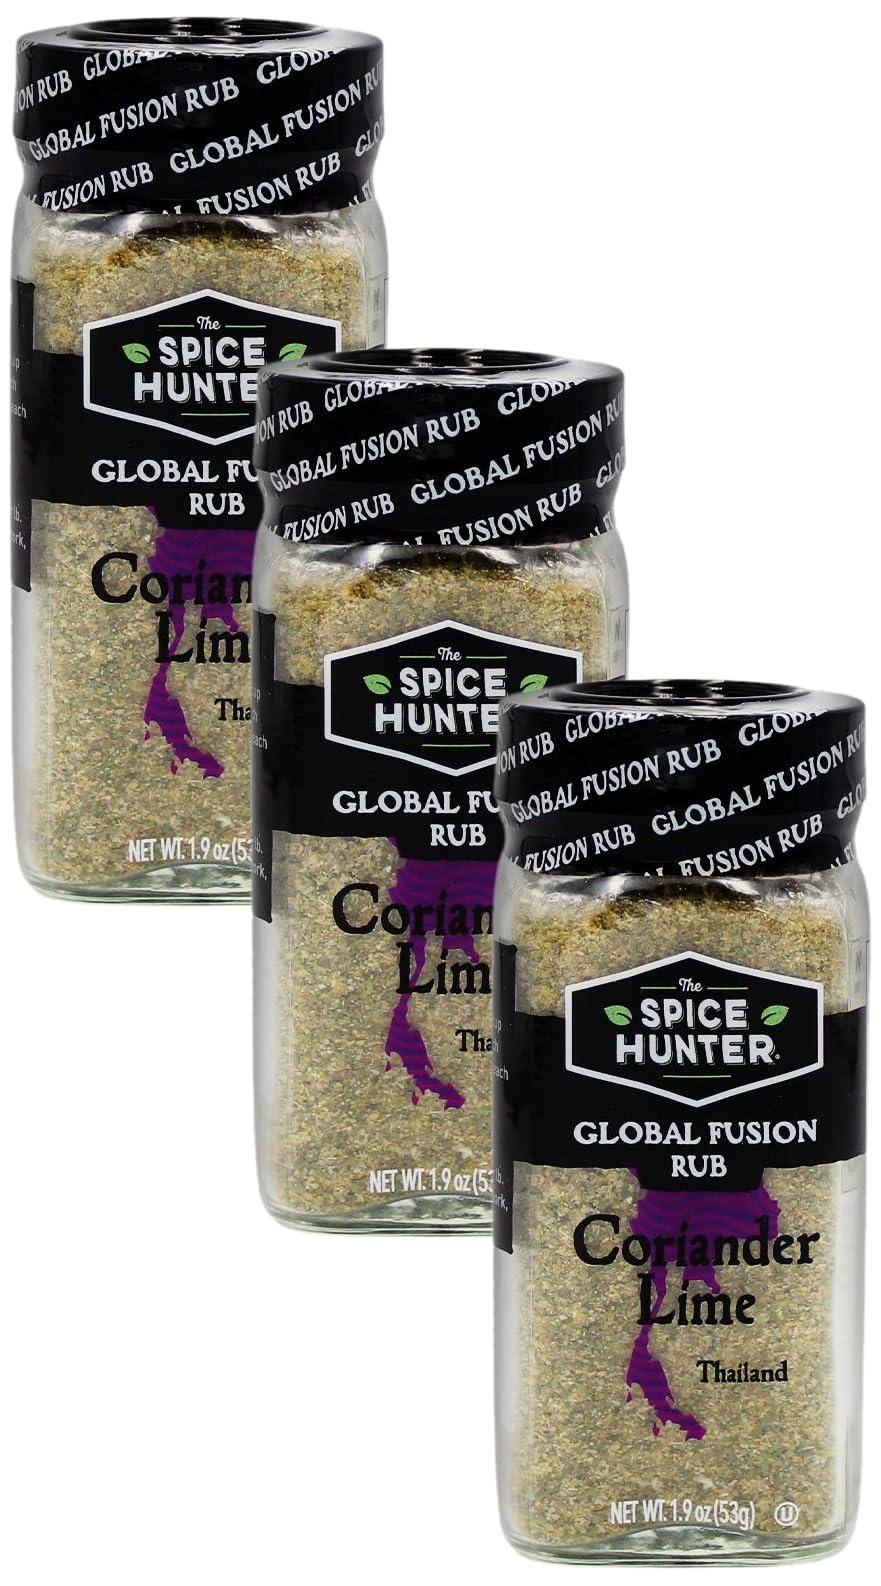
Item Name: The Spice Hunter Global Fusion Rub, Coriander Lime Thailand, 1.9 Ounce (Pack of 3)
Bullet Point 1: The below information is per pack only
Bullet Point 2: Coriander Lime Rub | Natural | Kosher Certified
Bullet Point 3: This fragrant, citrusy flavor is inspired by the lush growing fields of Thailand
Bullet Point 4: Coriander Lime Global Fusion Rub is delicious on chicken, tofu or fish. Also adds great flavor and color to vegetables or rice. 1.5 peppers out of 5 for spiciness
Bullet Point 5: A world of flavor awaits. Let the culinary adventure begin
Bullet Point 6: Crafted by The Spice Hunter
Value: 5.7
Unit: Ounce

Price: 12.92